Looney Tunes Mouse Chronicles: The Chuck Jones Collection

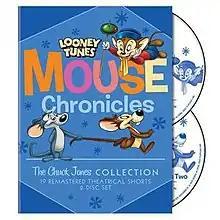
DVD cover

Looney Tunes Mouse Chronicles: The Chuck Jones Collection is a DVD and Blu-ray set featuring cartoons focusing on Hubie and Bertie and Sniffles and featuring various other mouse characters in Merrie Melodies and Looney Tunes shorts. It was released on August 28, 2012.